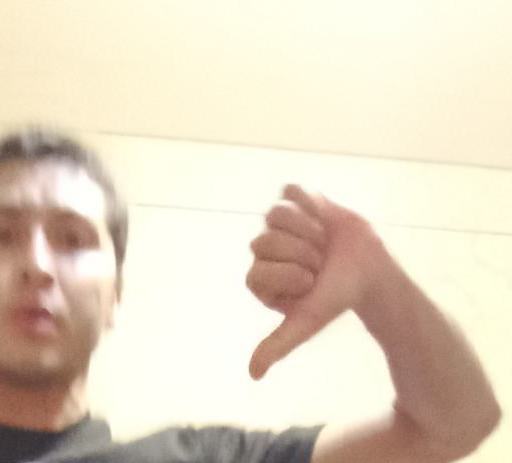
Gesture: dislike